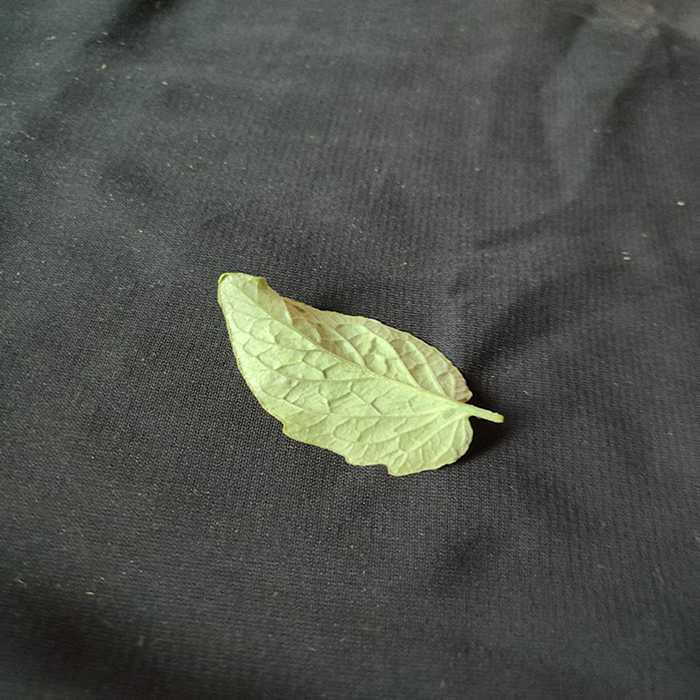
Plant: Tomato
Label: Tomato Fresh leaf